Julia Boschman

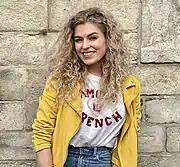
Boschman in 2021

Julia Boschman (born 8 June 2002) is a Dutch singer, (musical) actress and television presenter. Since 2021, she has been a member of the Belgian-Dutch pop group K3.